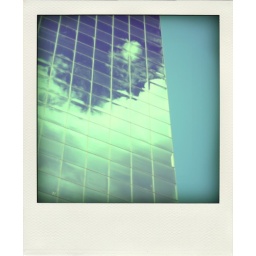
building in the sky, or sky in the building